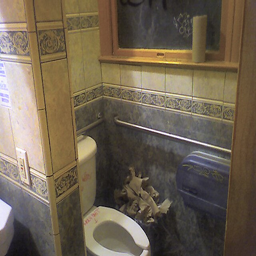
That is a decent looking space with all products.

A unmaintained bathroom with graffiti on the toilet and toilet paper dispenser.
A toilet with a very full trash can
A pile of paper towels sits beside a toilet.
A toilet with a full trash can next to a sink.